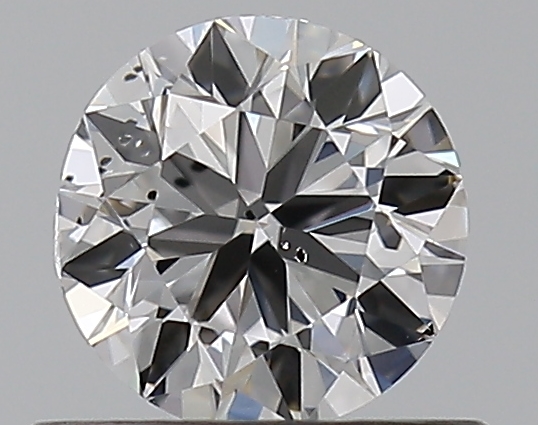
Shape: round
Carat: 0.5
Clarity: SI1
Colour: D
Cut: VG
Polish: EX
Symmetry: VG
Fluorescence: N
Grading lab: GIA
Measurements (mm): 4.97 x 5.04 x 3.09